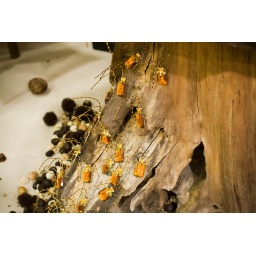
More &amp;quot;bugs,&amp;quot; climbing up the base of a table in a Macy's display.